Sky King

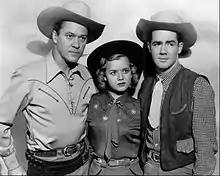
Grant as Sky King with Gloria Winters as his niece, Penny, and Ron Hagerthy as his nephew, Clipper

Sky King is an American radio and television series. Its lead character was Arizona rancher and aircraft pilot Schuyler "Sky" King.